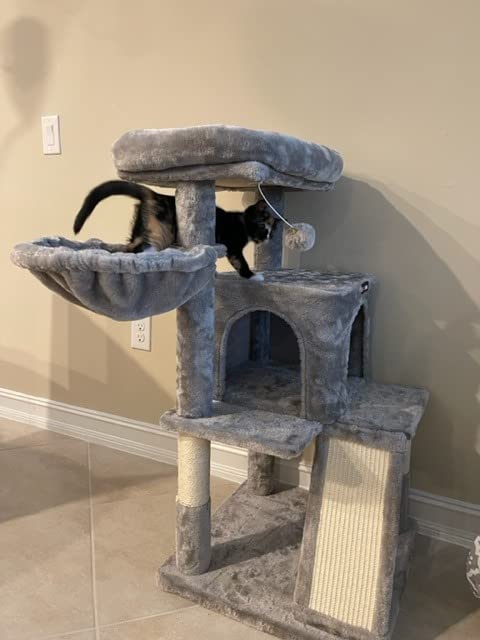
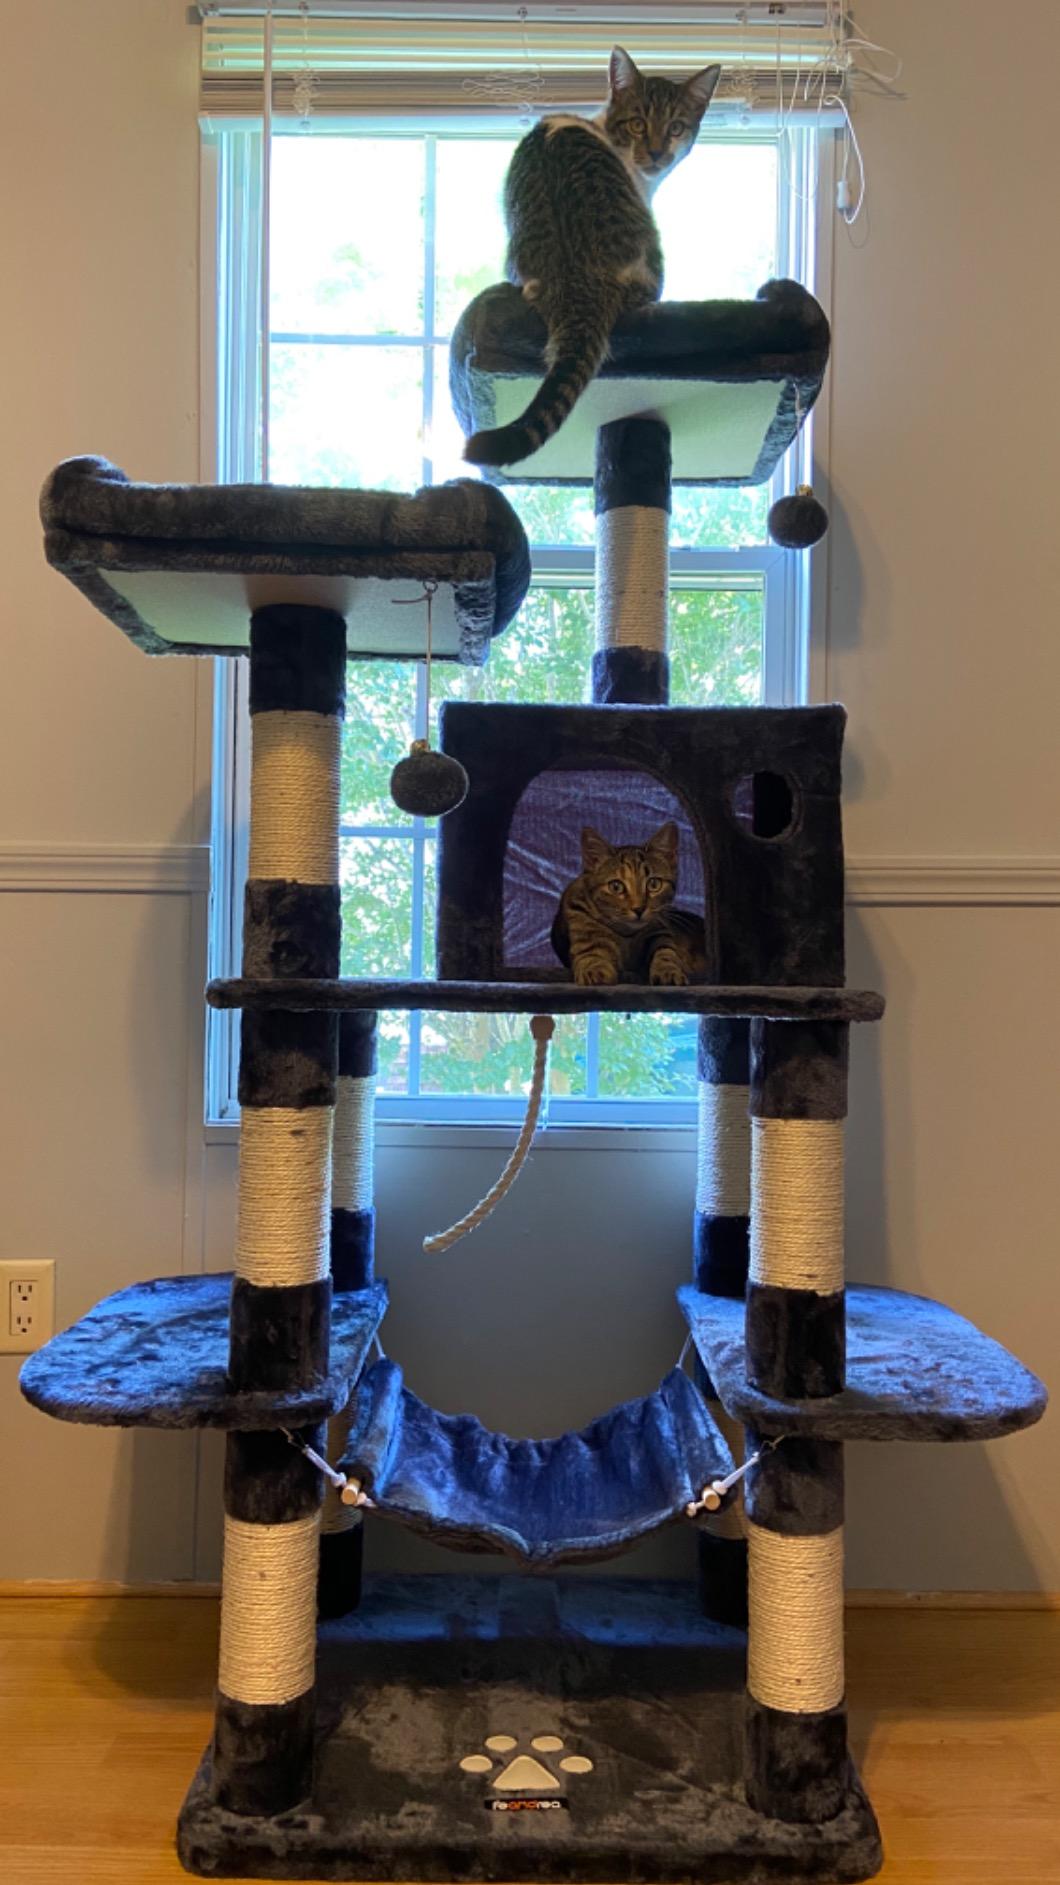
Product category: items_cat tree
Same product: no